Gorm Kjernli

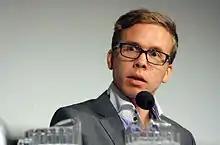

Gorm Kjernli (born 31 December 1981) is a Norwegian politician for the Labour Party.